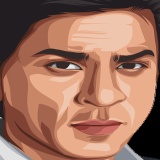
diễn viên Shahrukh Khan